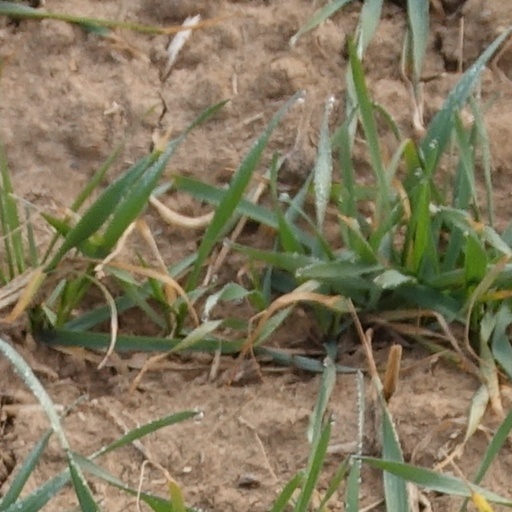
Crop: wheat